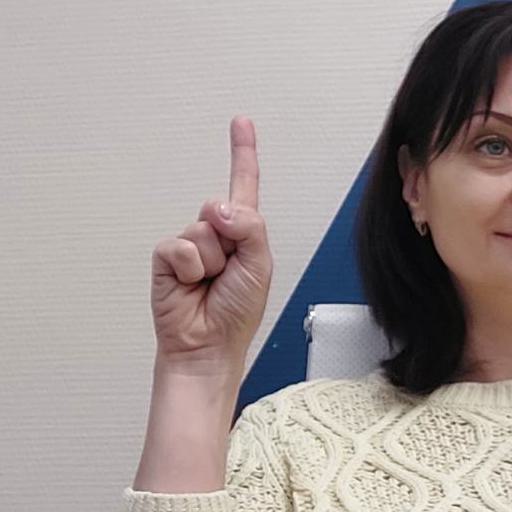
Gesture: one